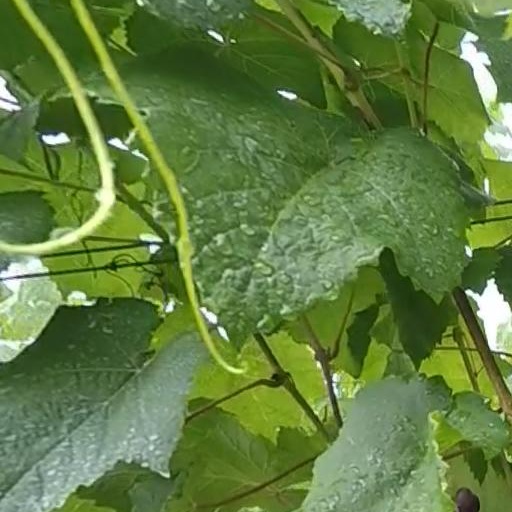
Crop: grape